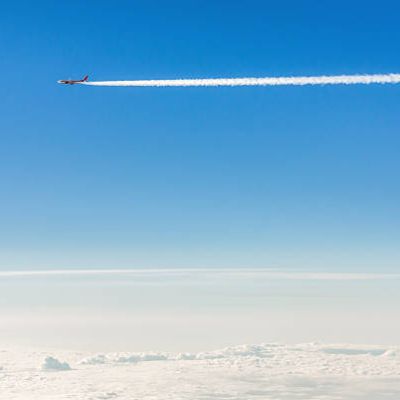
Cloud type: Contrail (Ct)